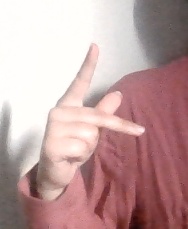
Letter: dha